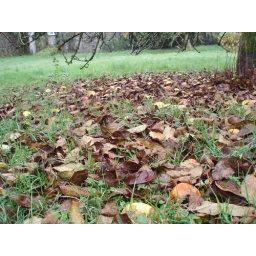
Already becoming one with the fallen leaves and the wet grass around the apple tree.